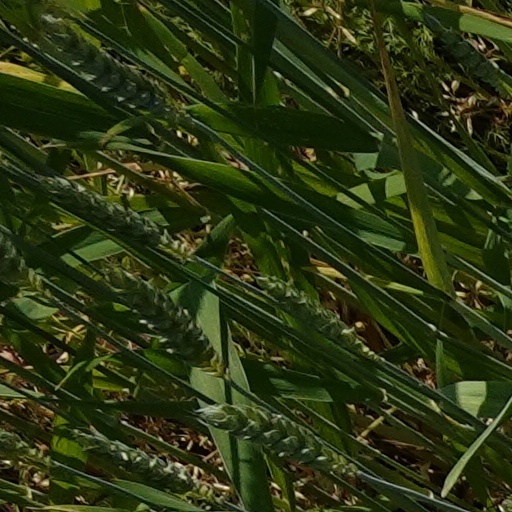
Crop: wheat